Mazda Kabura

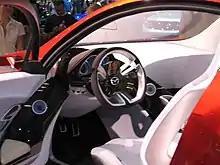
Interior

The driver's door provided access to the driver's cockpit, and to the rear jump seat. The other side of the car was a purposely asymmetrical arrangement. Eliminating the glovebox and minimizing the instrument panel allowed shifting the front passenger about six-inches ahead of the driver's seating position. In turn, the second inside passenger, sitting in tandem behind the inside passenger, had approximately the same leg, shoulder, and headroom as the front passenger. The Kabura included a secondary passenger-side door, allowing easier access to the seat behind the front passenger. After the front door was opened, touching a button slid the rear door straight back into a cavity notched into the rear-quarter panel area, instead of swinging on hinges.